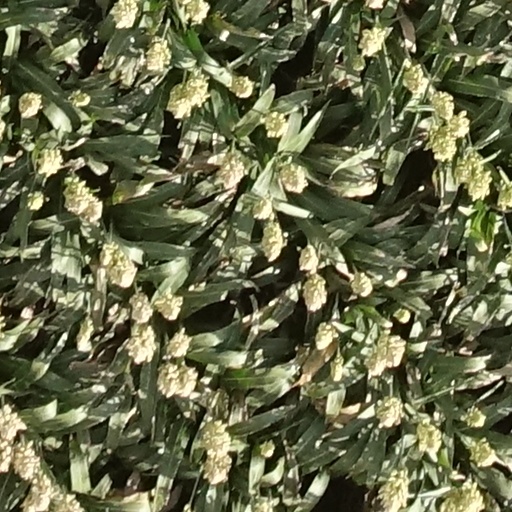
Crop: sorghum